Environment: real
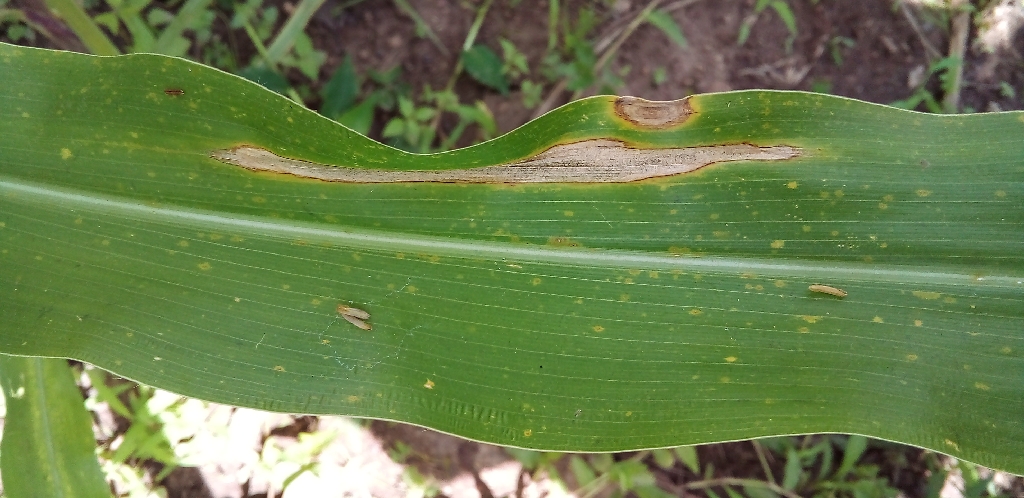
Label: northern_corn_leaf_blight